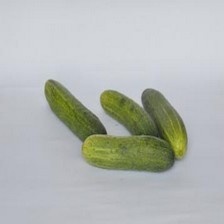
Label: cucumber